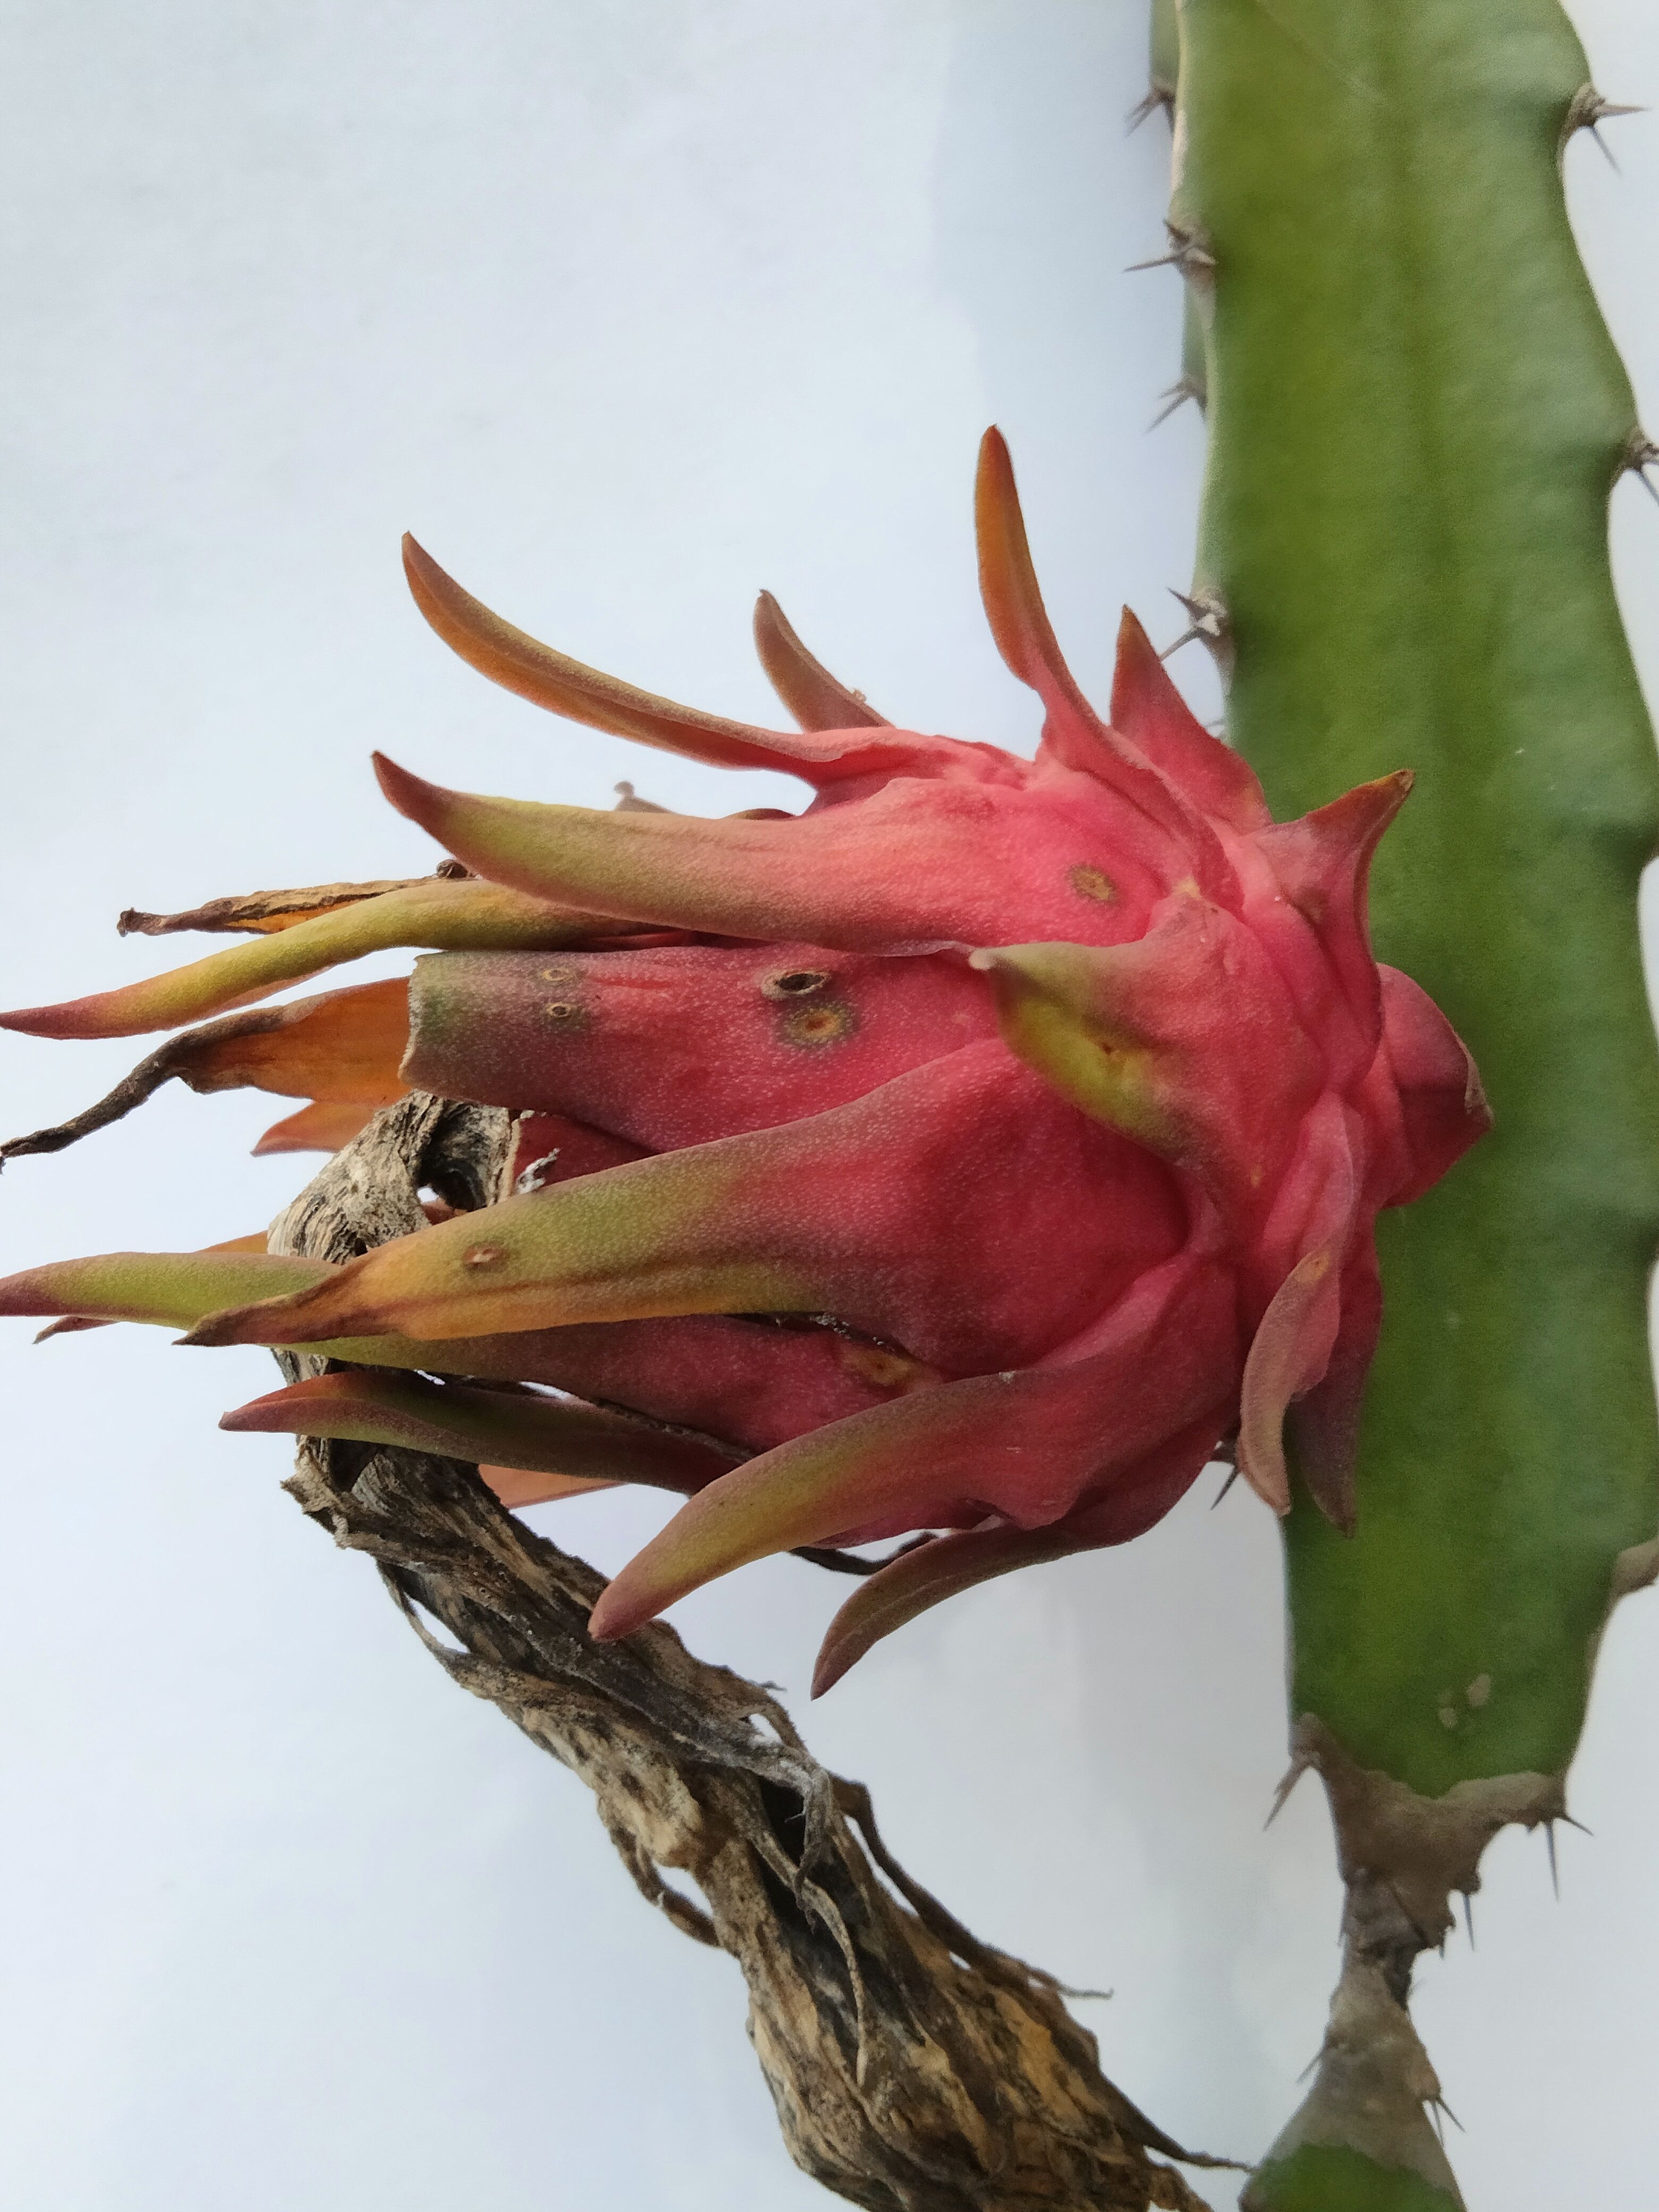
Label: Good fruit